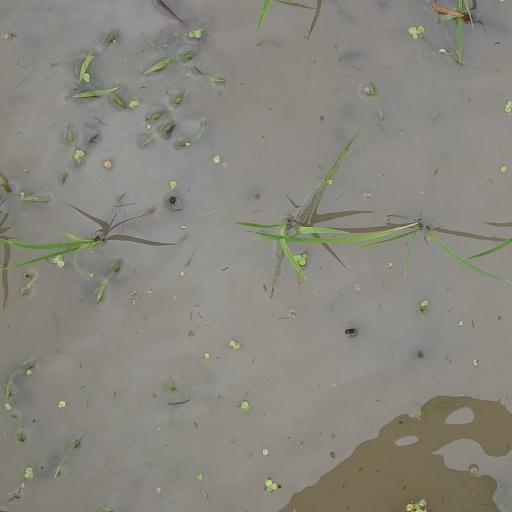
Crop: rice